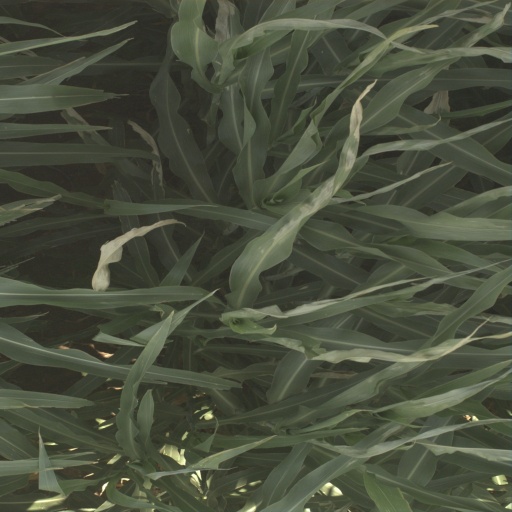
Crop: sorghum